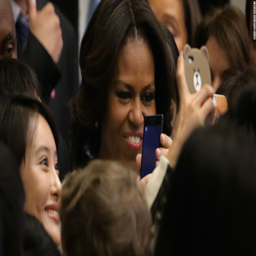
a student takes pictures with her phone beside politician after the first lady spoke .